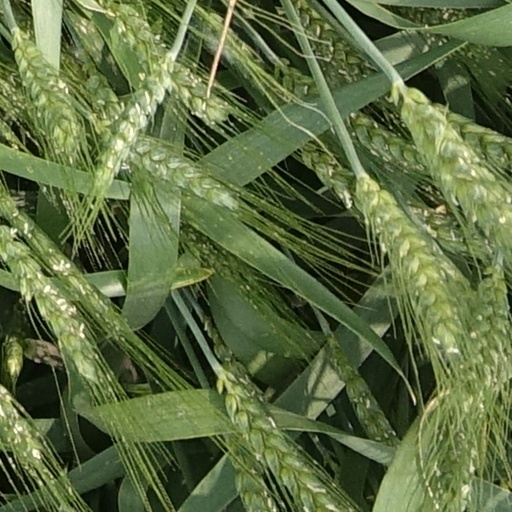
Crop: wheat